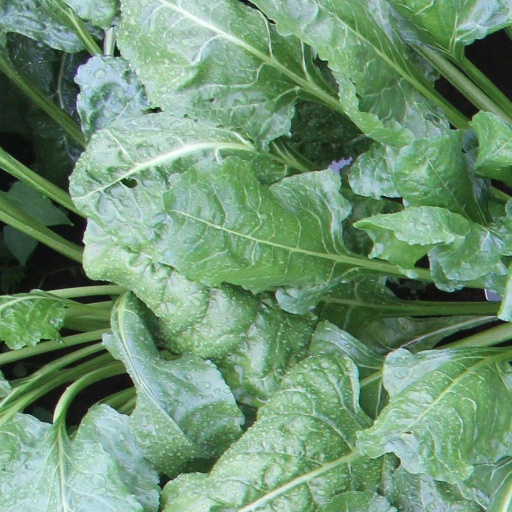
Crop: sugar beet